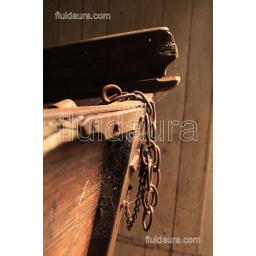
A section of an old wooden horse carriage in Churchill Island.